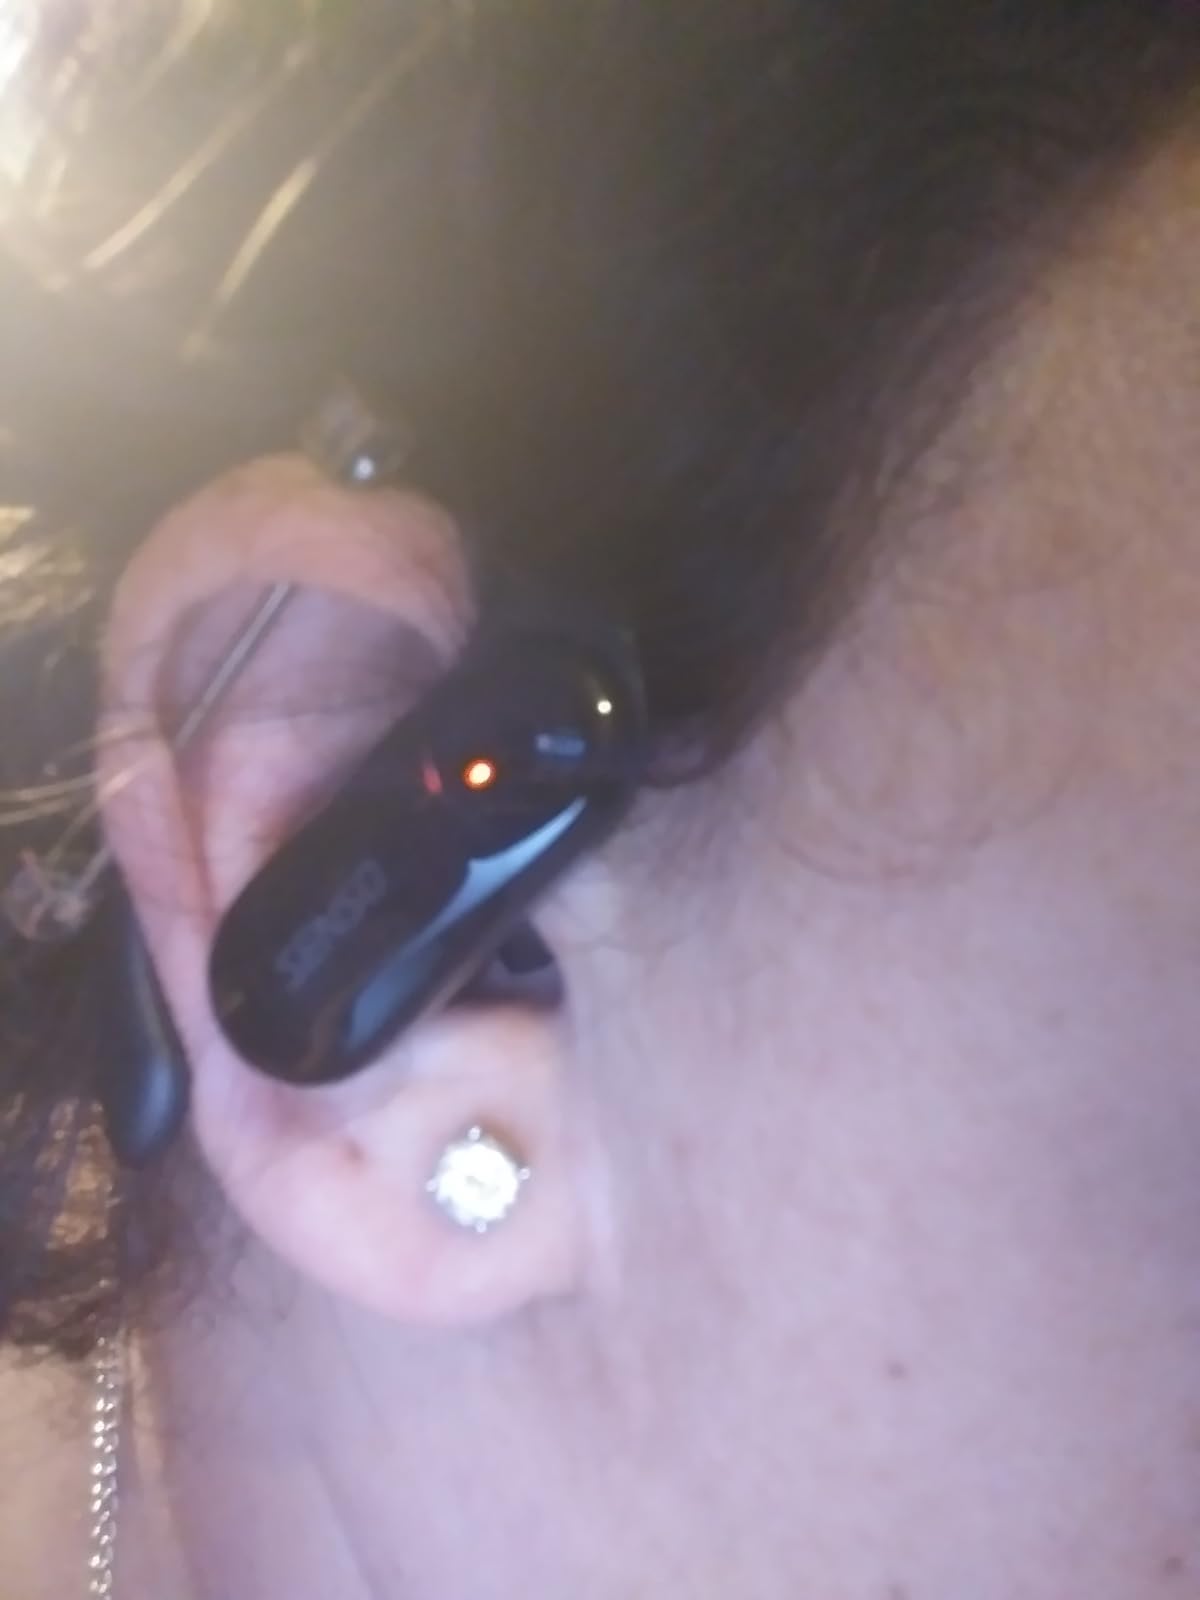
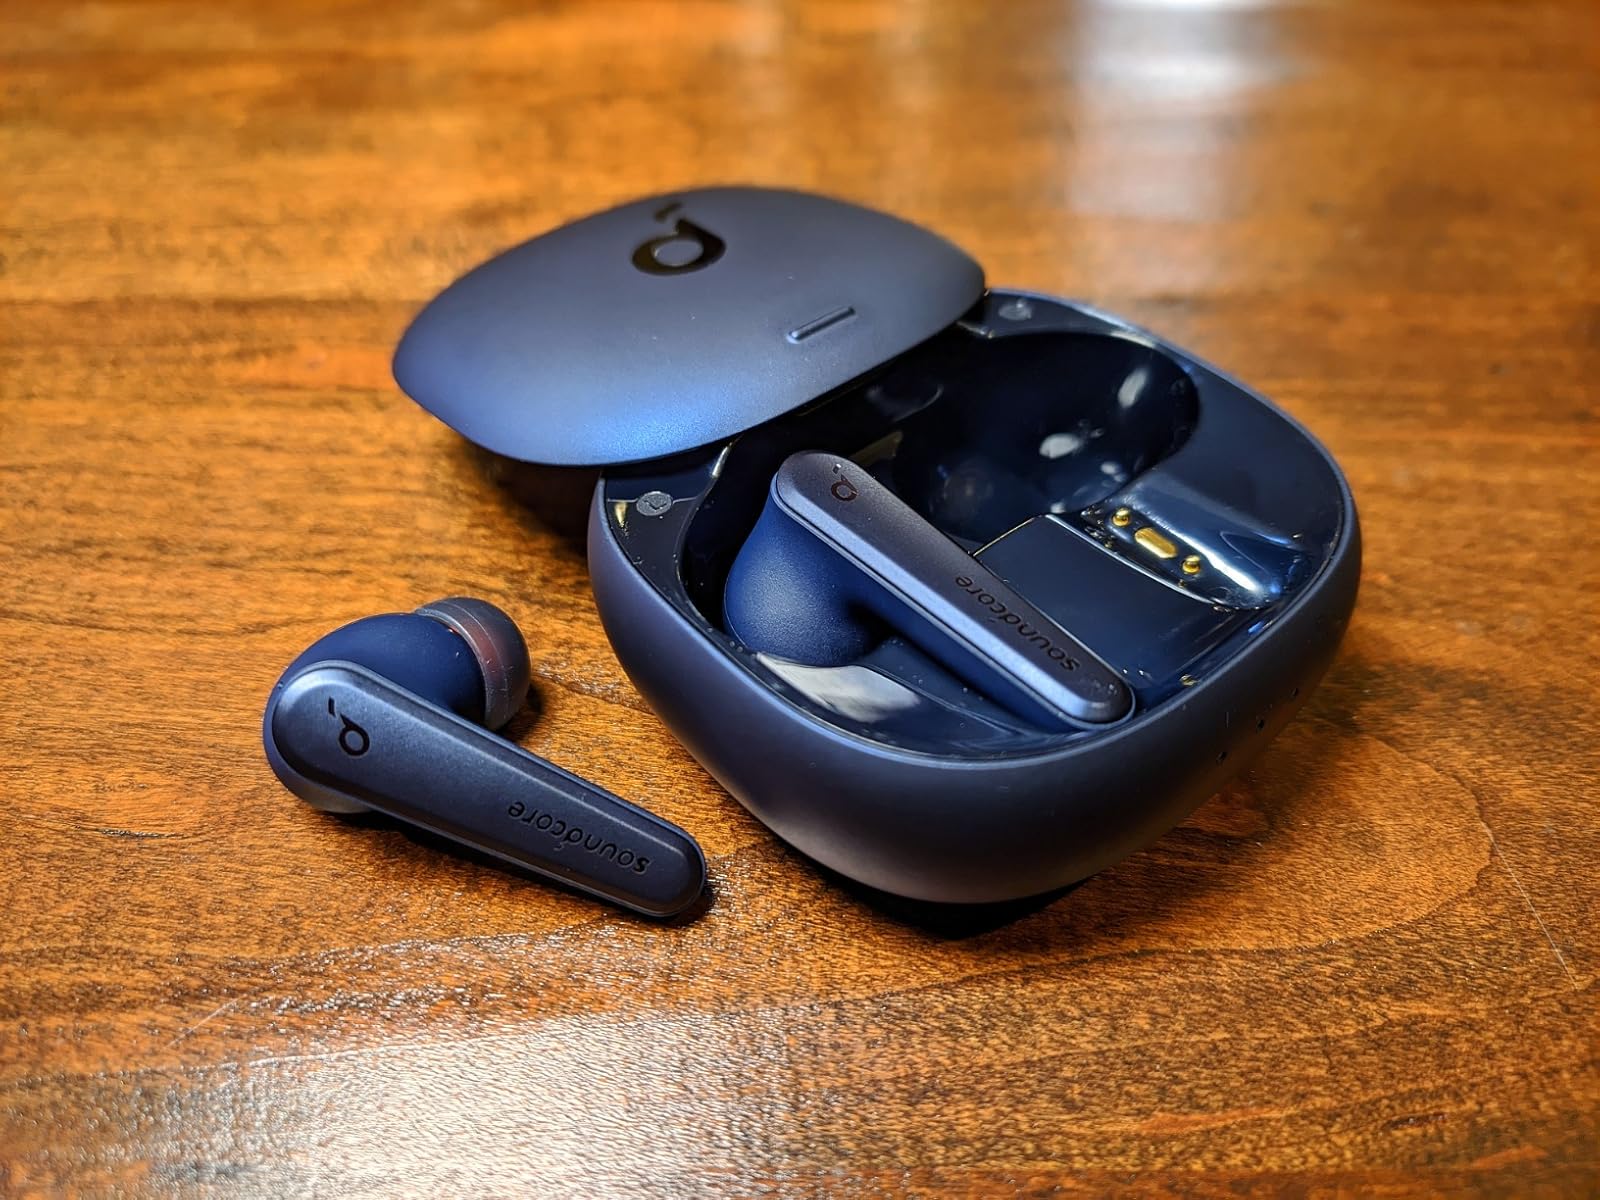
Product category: earbuds
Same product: no